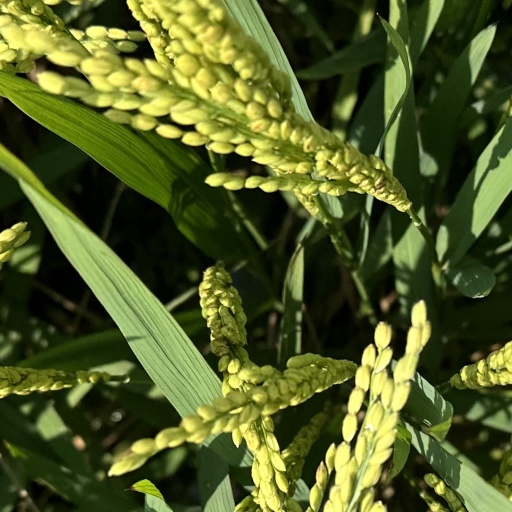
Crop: rice